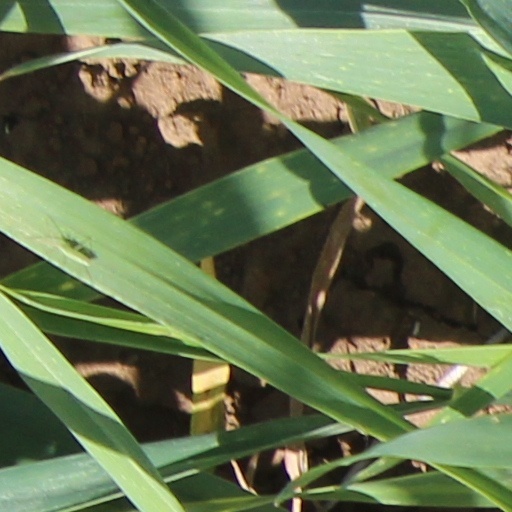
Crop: wheat